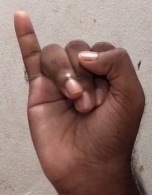
ASL sign: I